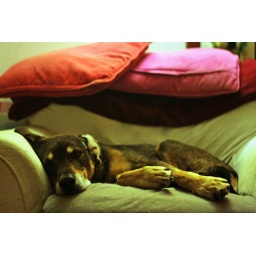
best chair in the house and the bloody dog grabs it